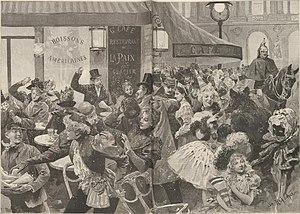
La bataille de confettis sur les Grands Boulevards à Paris.
Le Carnaval de Paris est une fête populaire parisienne succédant à la Fête des Fous, laquelle prospérait depuis au moins le XIᵉ siècle jusqu'au XVᵉ siècle.